FC Dynamo Moscow

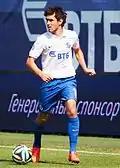
Yuri Zhirkov.

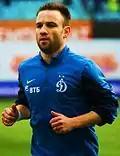
Mathieu Valbuena.

At the end of the 2008 season, Dynamo finished third, qualifying for the 2009–10 Champions League preliminary round. On 29 July 2009, Dynamo recorded a 0–1 away win against Celtic at Celtic Park, which gave them a strong advantage going into the second leg. However, Celtic comfortably defeated Dynamo 0–2 in Moscow to progress, sending Dynamo into the Europa League play-off round where the club was eliminated by Bulgarian side CSKA Sofia after a 0–0 away draw in Sofia and a 1–2 home defeat in Moscow.